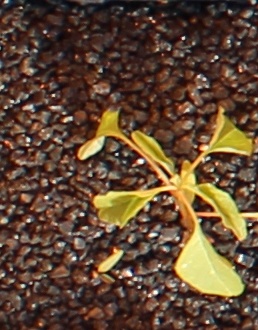
Label: Palmer Amaranth